Funk

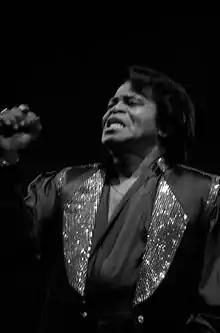
James Brown, a progenitor of funk music

Funk horn sections performed in a "rhythmic percussive style" that mimicked the approach used by funk rhythm guitarists. Horn sections would "punctuate" the lyrics by playing in the spaces between vocals, using "short staccato rhythmic blast[s]". Notable funk horn players included Alfred "PeeWee" Ellis, trombonist Fred Wesley, and alto sax player Maceo Parker. Notable funk horn sections including the Phoenix Horns (with Earth, Wind & Fire), the Horny Horns (with Parliament), the Memphis Horns (with Isaac Hayes), and MFSB (with Curtis Mayfield).